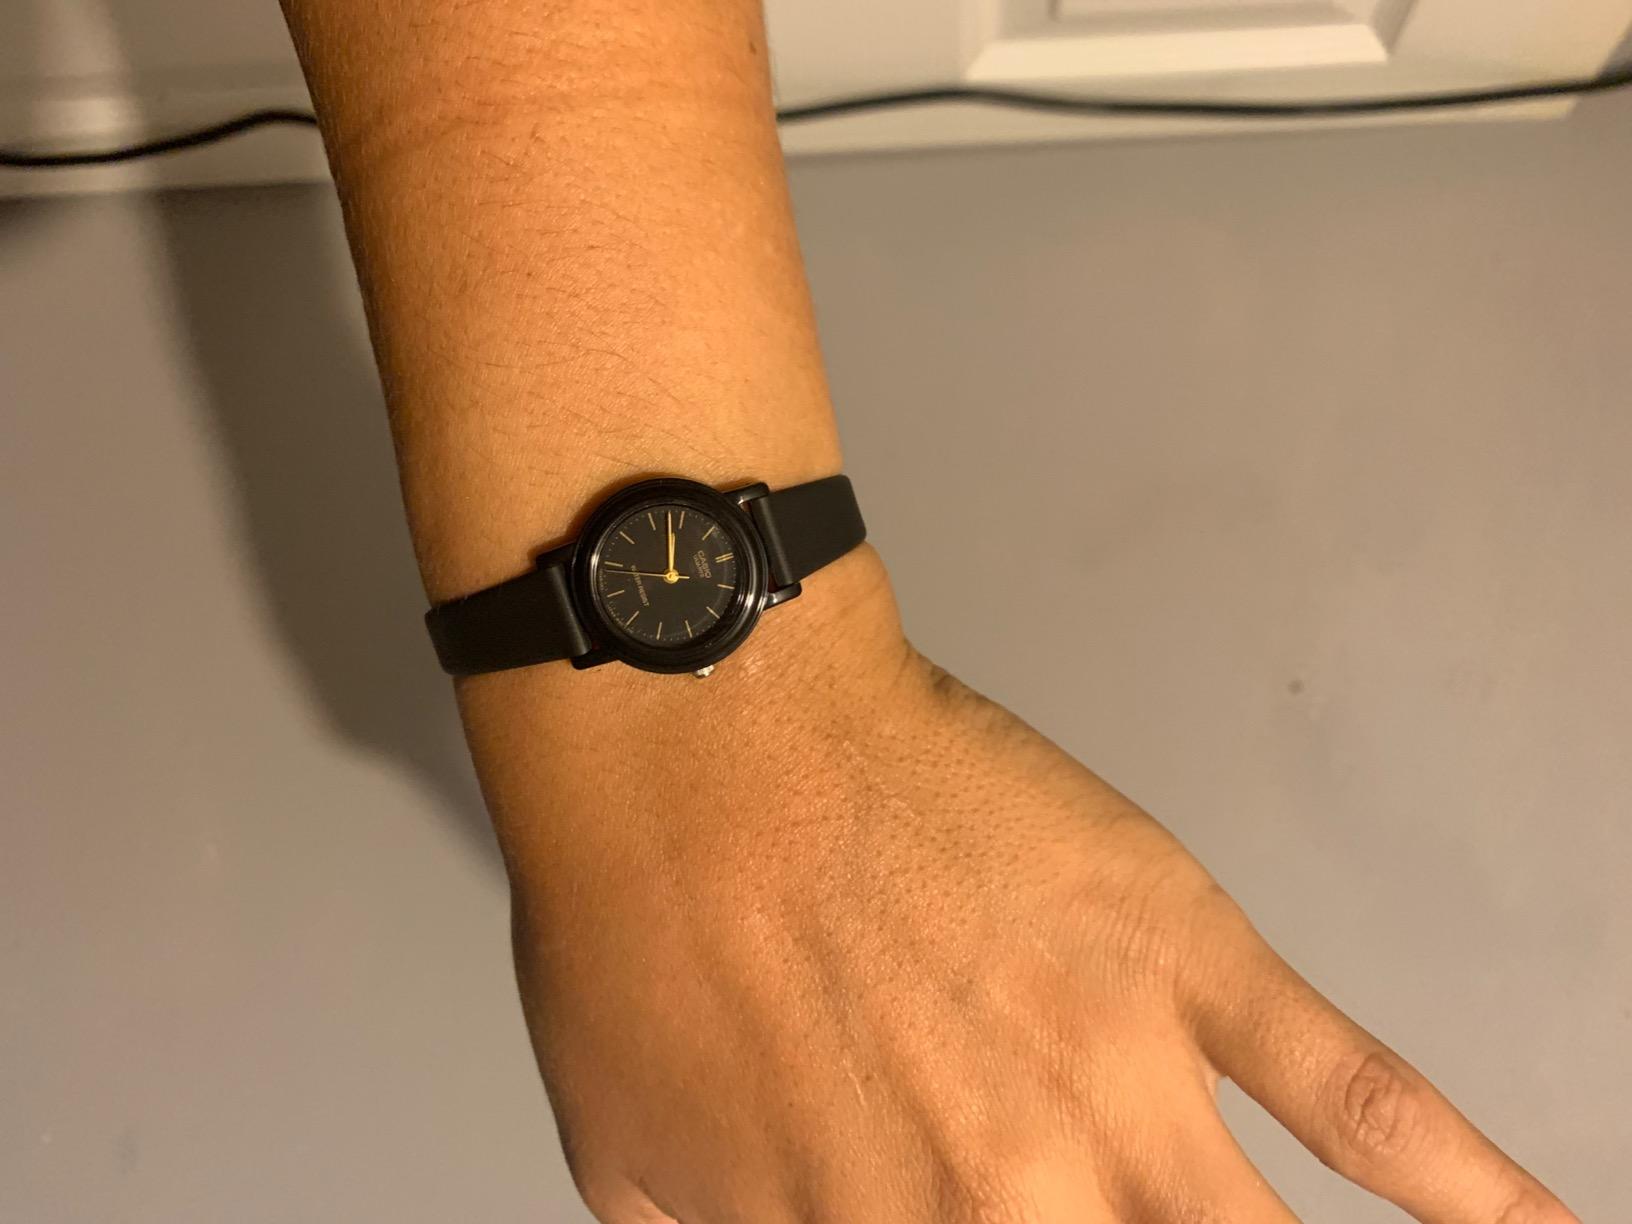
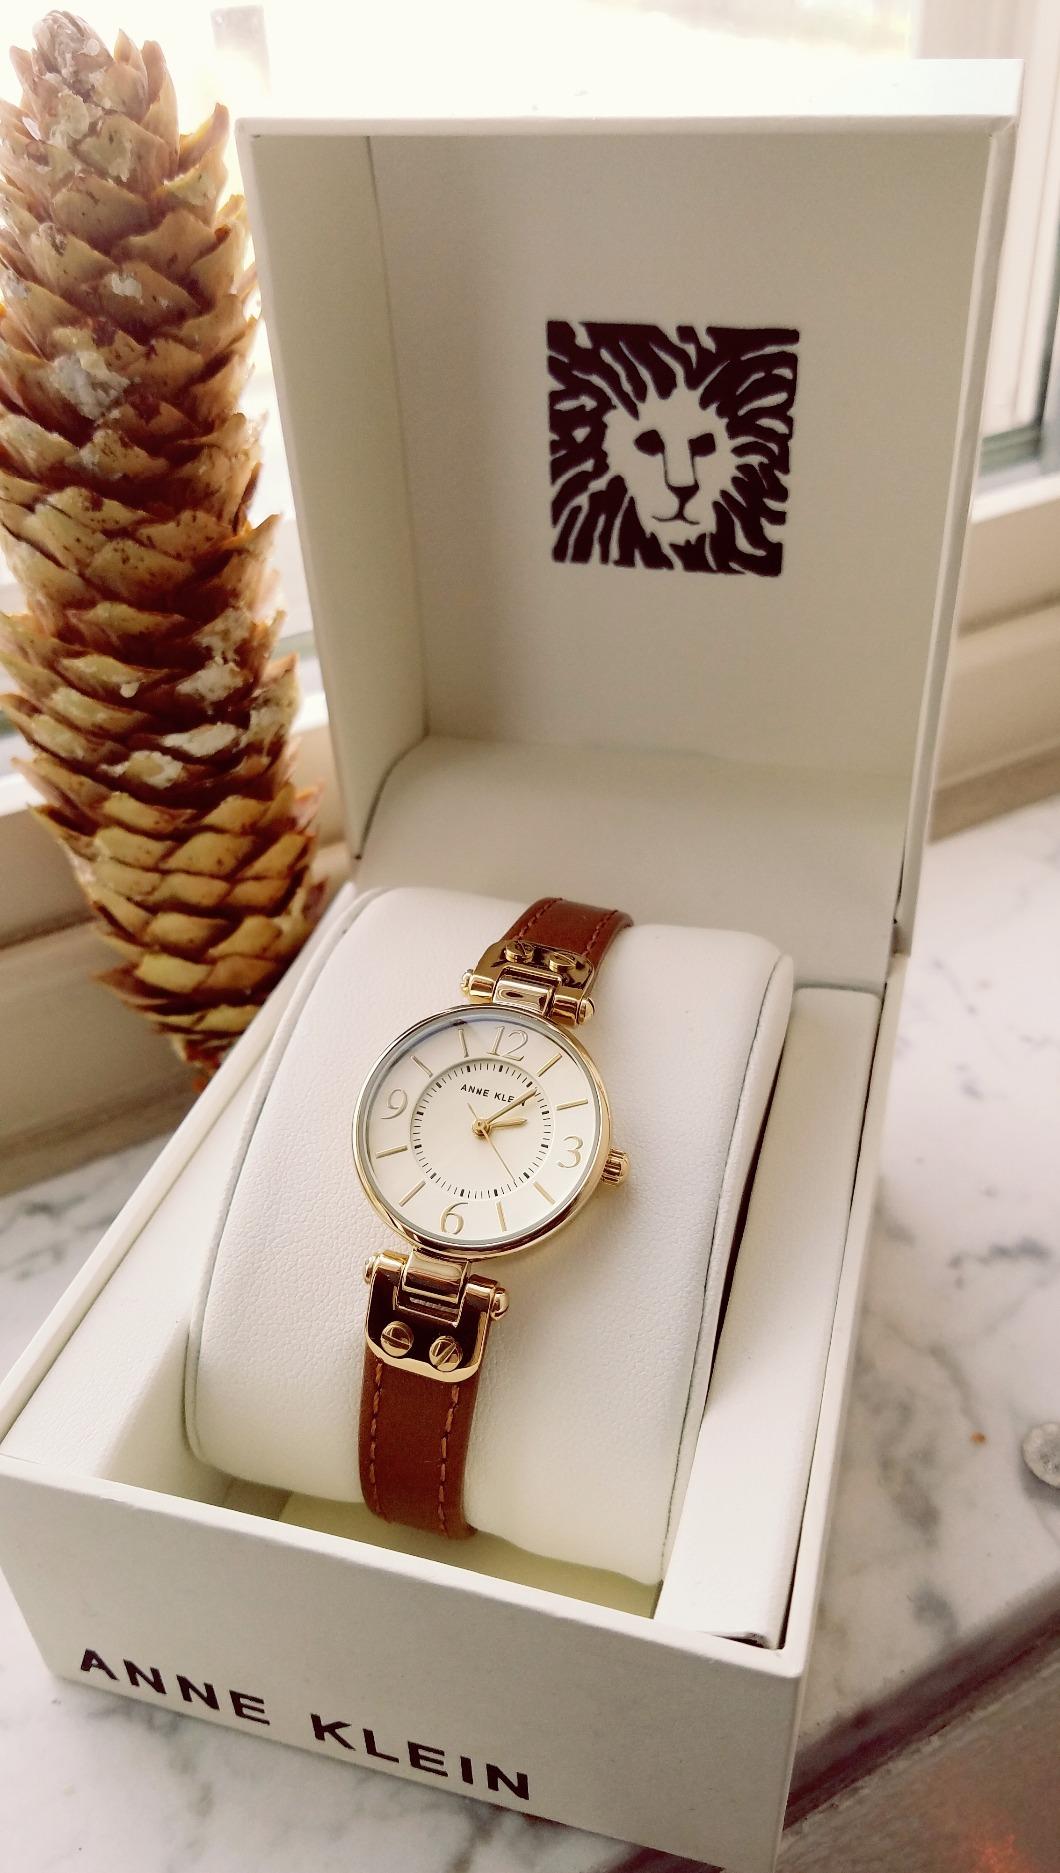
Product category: accessories_watch
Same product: no